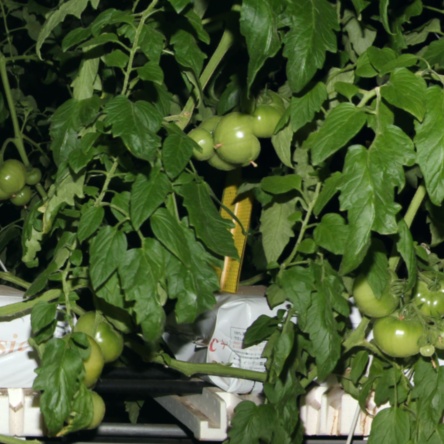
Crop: tomato